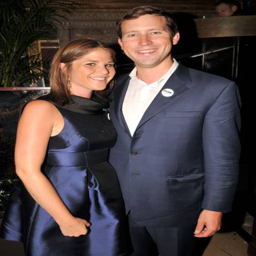
journalist and man attend event .